Human physiology of underwater diving

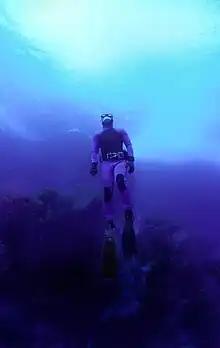
Latent hypoxia hits on ascent.

Breath-hold diving by an air-breathing animal is limited by the physiological capacity to perform the dive on the oxygen available until it returns to a source of fresh breathing gas, usually the air at the surface. When this internal oxygen supply is depleted, the animal suffers an increasing urge to breathe caused by a buildup of carbon dioxide in the circulation, followed by loss of consciousness due to central nervous system hypoxia. If this occurs underwater, it will drown. Breath-hold diving depth is limited in animals when the volume of rigid walled internal air spaces is occupied by all of the compressed gas of the breath and the soft spaces have collapsed under external pressure. Animals that can dive deeply have internal air spaces that can extensively collapse without harm, and may actively exhale before diving to avoid absorption of inert gas during the dive.